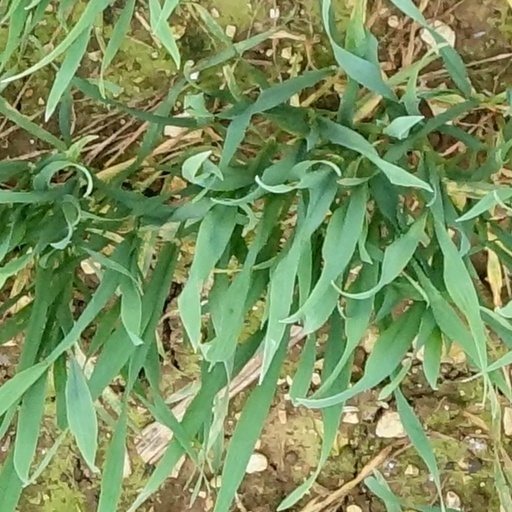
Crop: wheat